Escort Rock

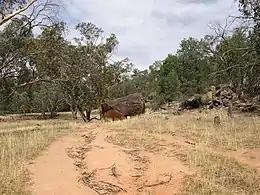
Escort Rock with the old coach road in the foreground

Escort Rock is located approximately four kilometres north east of Eugowra on the Escort Way. The site is located 200 metres to the east of the Escort Way on the site of the old road. A large boulder has been marked "Escort Rock" and is set to the side of what was once the coach road from Eugowra to Orange. The original coach road wound around the base of the boulder strewn hillside and then after a sharp bend curved back towards the existing road. The evidence of the original road is the only physical evidence to show where the robbery took place.